Liebethaler Grund

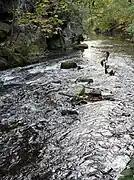
The Wesenitz in the valley of Liebethaler Grund

The Liebethaler Grund is a narrow, deeply incised valley of the Wesenitz river in the vicinity of Liebethal near Pirna. The valley is a popular walking trail, the Poet-Musician-Artist Way ("Dichter-Musiker-Maler-Weg") and is describedas the "Gateway to Saxon Switzerland“ (on the classic route). In the vicinity of an old hydropower station is the largest Wagner memorial in the world.